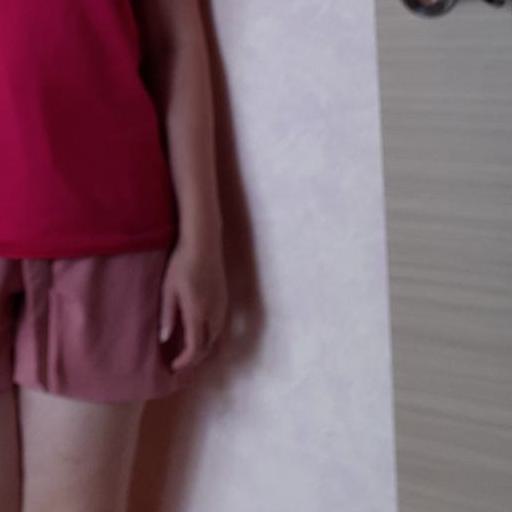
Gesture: no_gesture